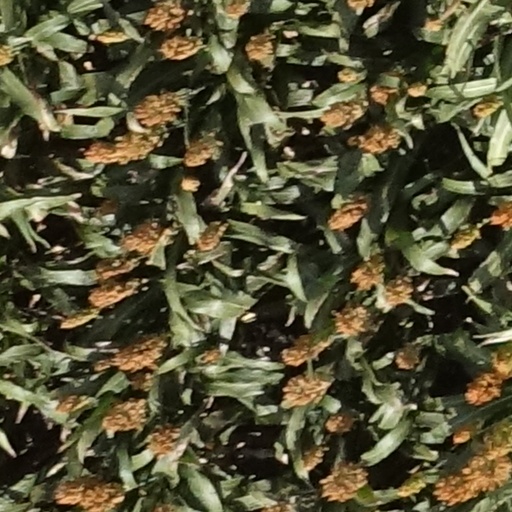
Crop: sorghum